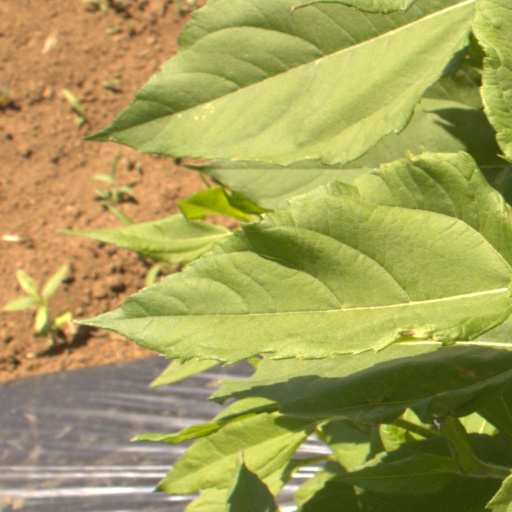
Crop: Jerusalem artichoke